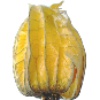
Label: Physalis with Husk 1